Eringsboda

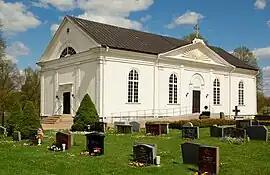
Church

Eringsboda is a locality situated in Ronneby Municipality, Blekinge County, Sweden with 299 inhabitants in 2010. On 21 December 1910, a railway was opened between Eringsboda and Älmeboda. This railway was in practice an extension of the from Nättraby to Eringsboda, and as such the former's owner merged into that of the Nättraby–Eringsboda railway the following year.